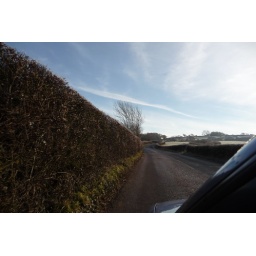
When I'm being driven in the doggy car - Hedge, Tree and Farm ahead